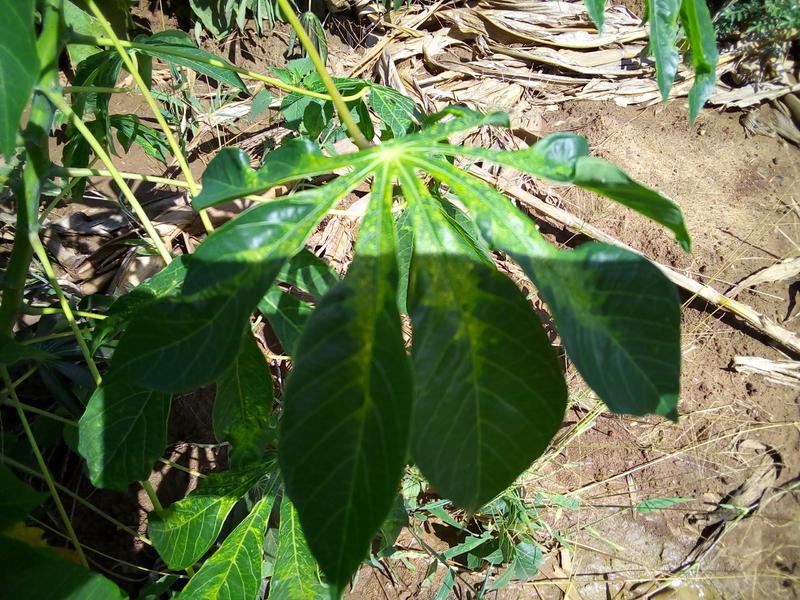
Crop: cassava
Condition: mosaic_disease